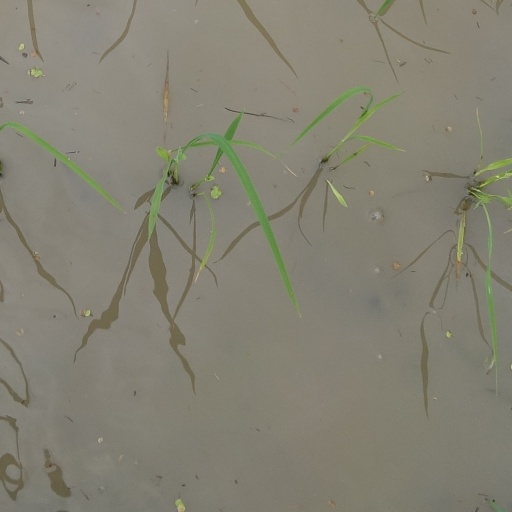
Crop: rice